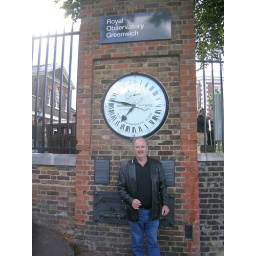
John standing under the Greenwich clock for the Greenwich Mean time